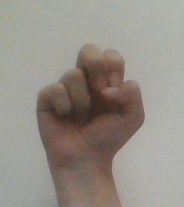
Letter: gaaf